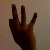
The image shows a hand gesture representing the number 9 in Indian Sign Language.